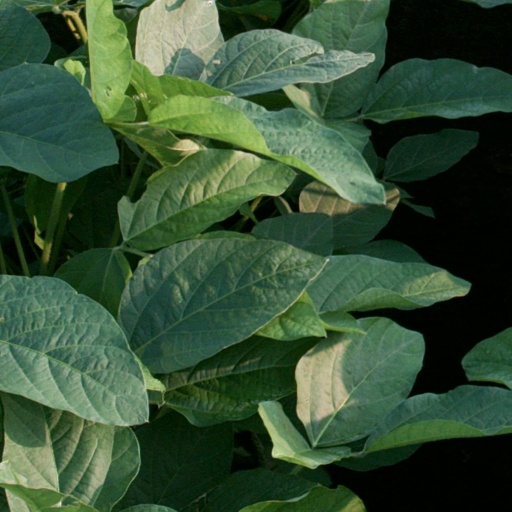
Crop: soybean